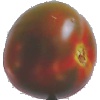
Label: Tomato Maroon 1